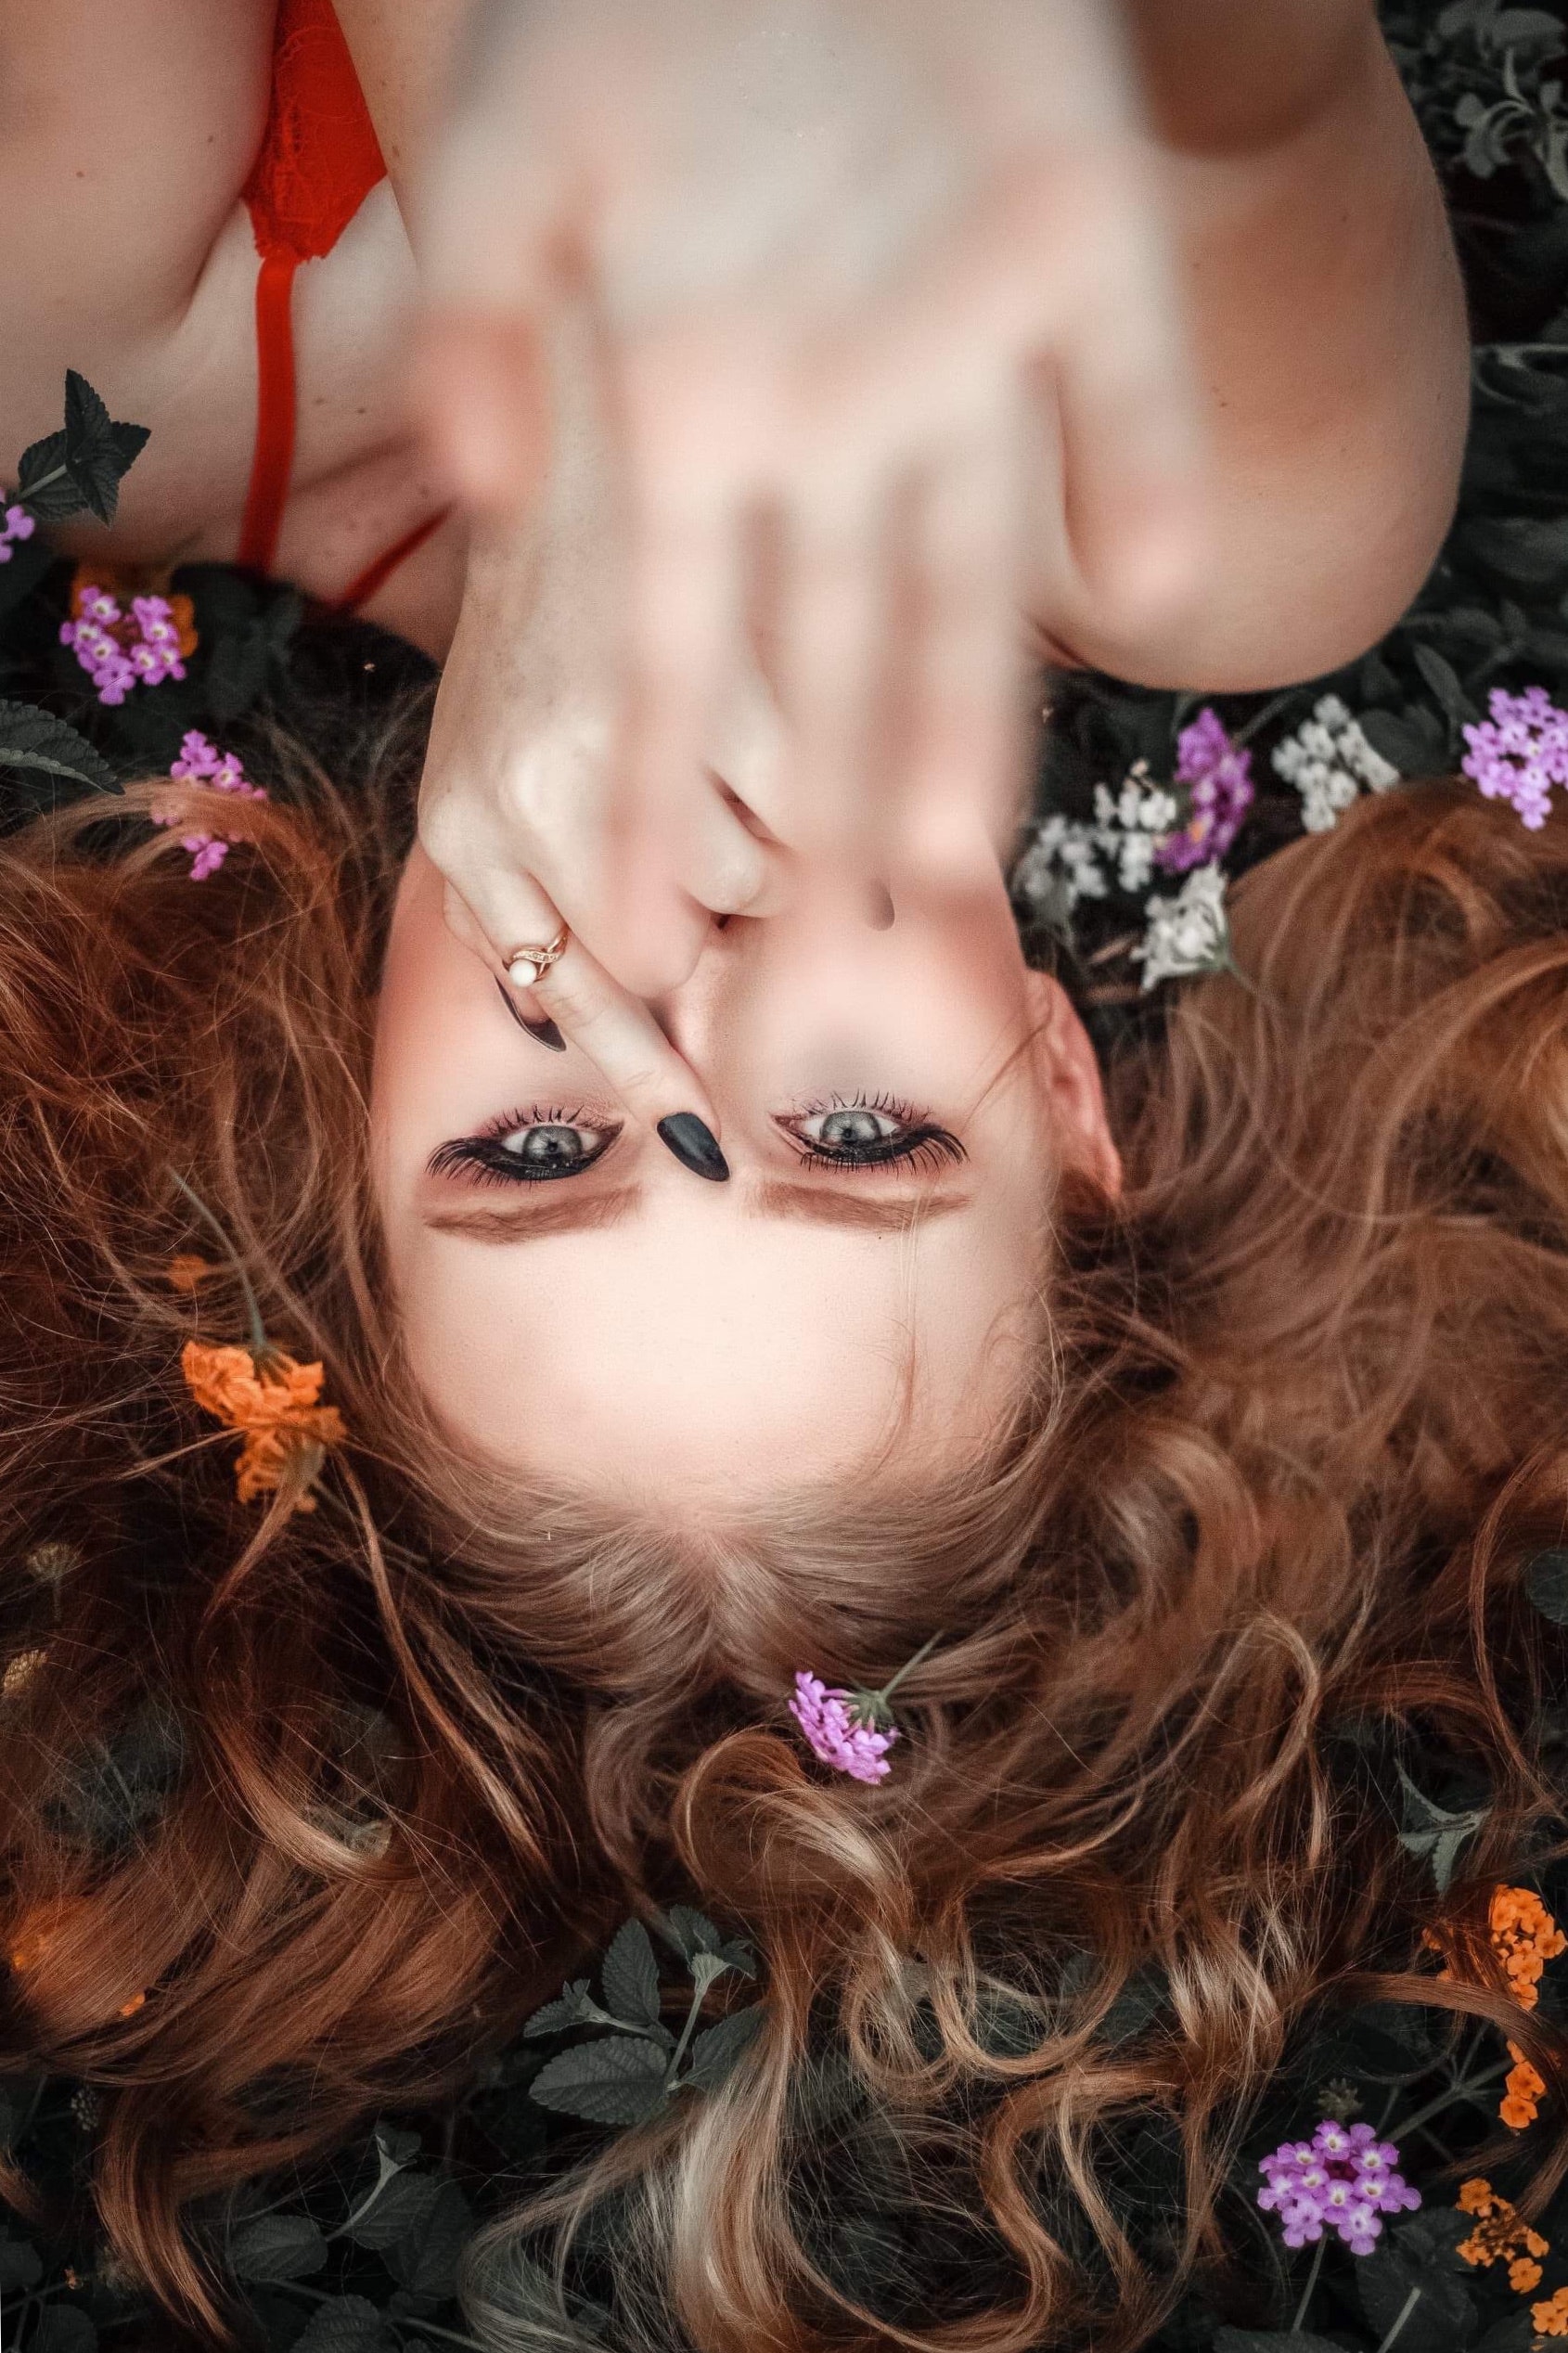
woman, hair, face, pink, beauty, lip, purple, long hair, skin, blond, eyelash, hairstyle, violet, brown hair, petal, cheek, eye, hand, close up, nail, hair coloring, doll, mouth, finger, plant, eyelash extensions, black hair, flower, fashion accessory, gesture